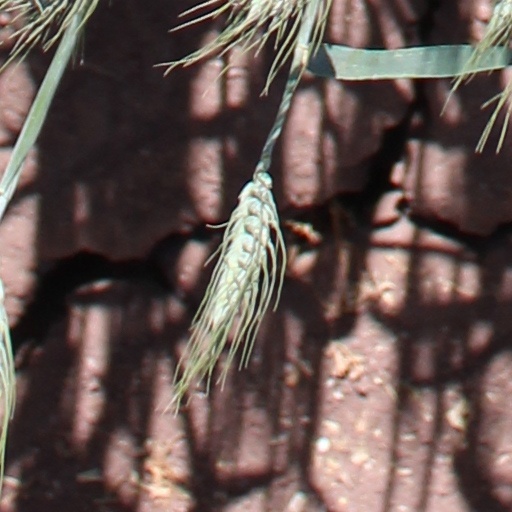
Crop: wheat